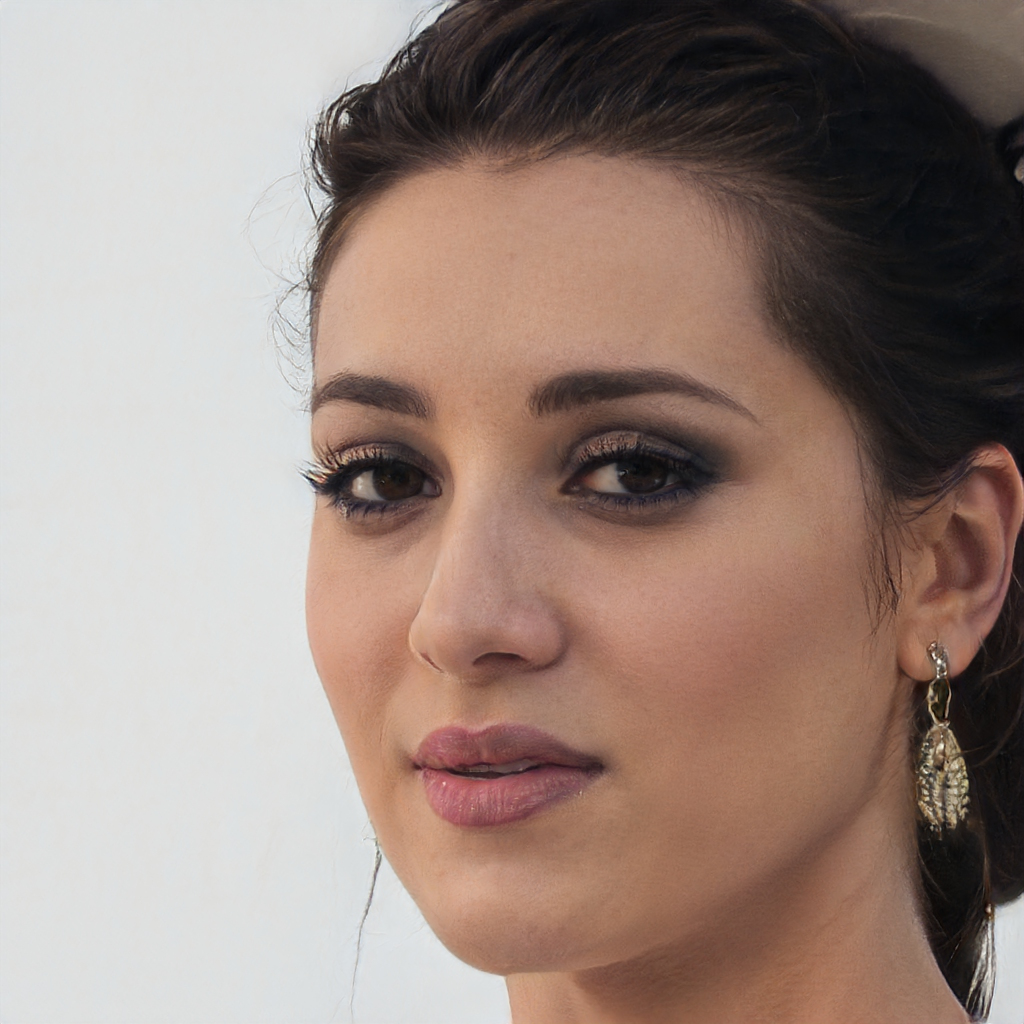
Label: No Watermark